Karch Kiraly

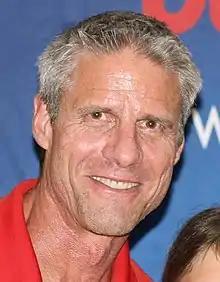

Charles Frederick "Karch" Kiraly (born November 3, 1960) is an American volleyball player, coach, and broadcast announcer. He was a central part of the U.S National Team that won gold medals at the 1984 and 1988 Olympic Games. He went on to win the gold medal again at the 1996 Olympic Games, the first Olympic competition to feature beach volleyball. He is the only player (man or woman) to have won Olympic medals of any color in both the indoor and beach volleyball categories. He played college volleyball for the UCLA Bruins, where his teams won three national championships under head coach Al Scates. Kiraly is widely regarded as the greatest male volleyball player of all time.